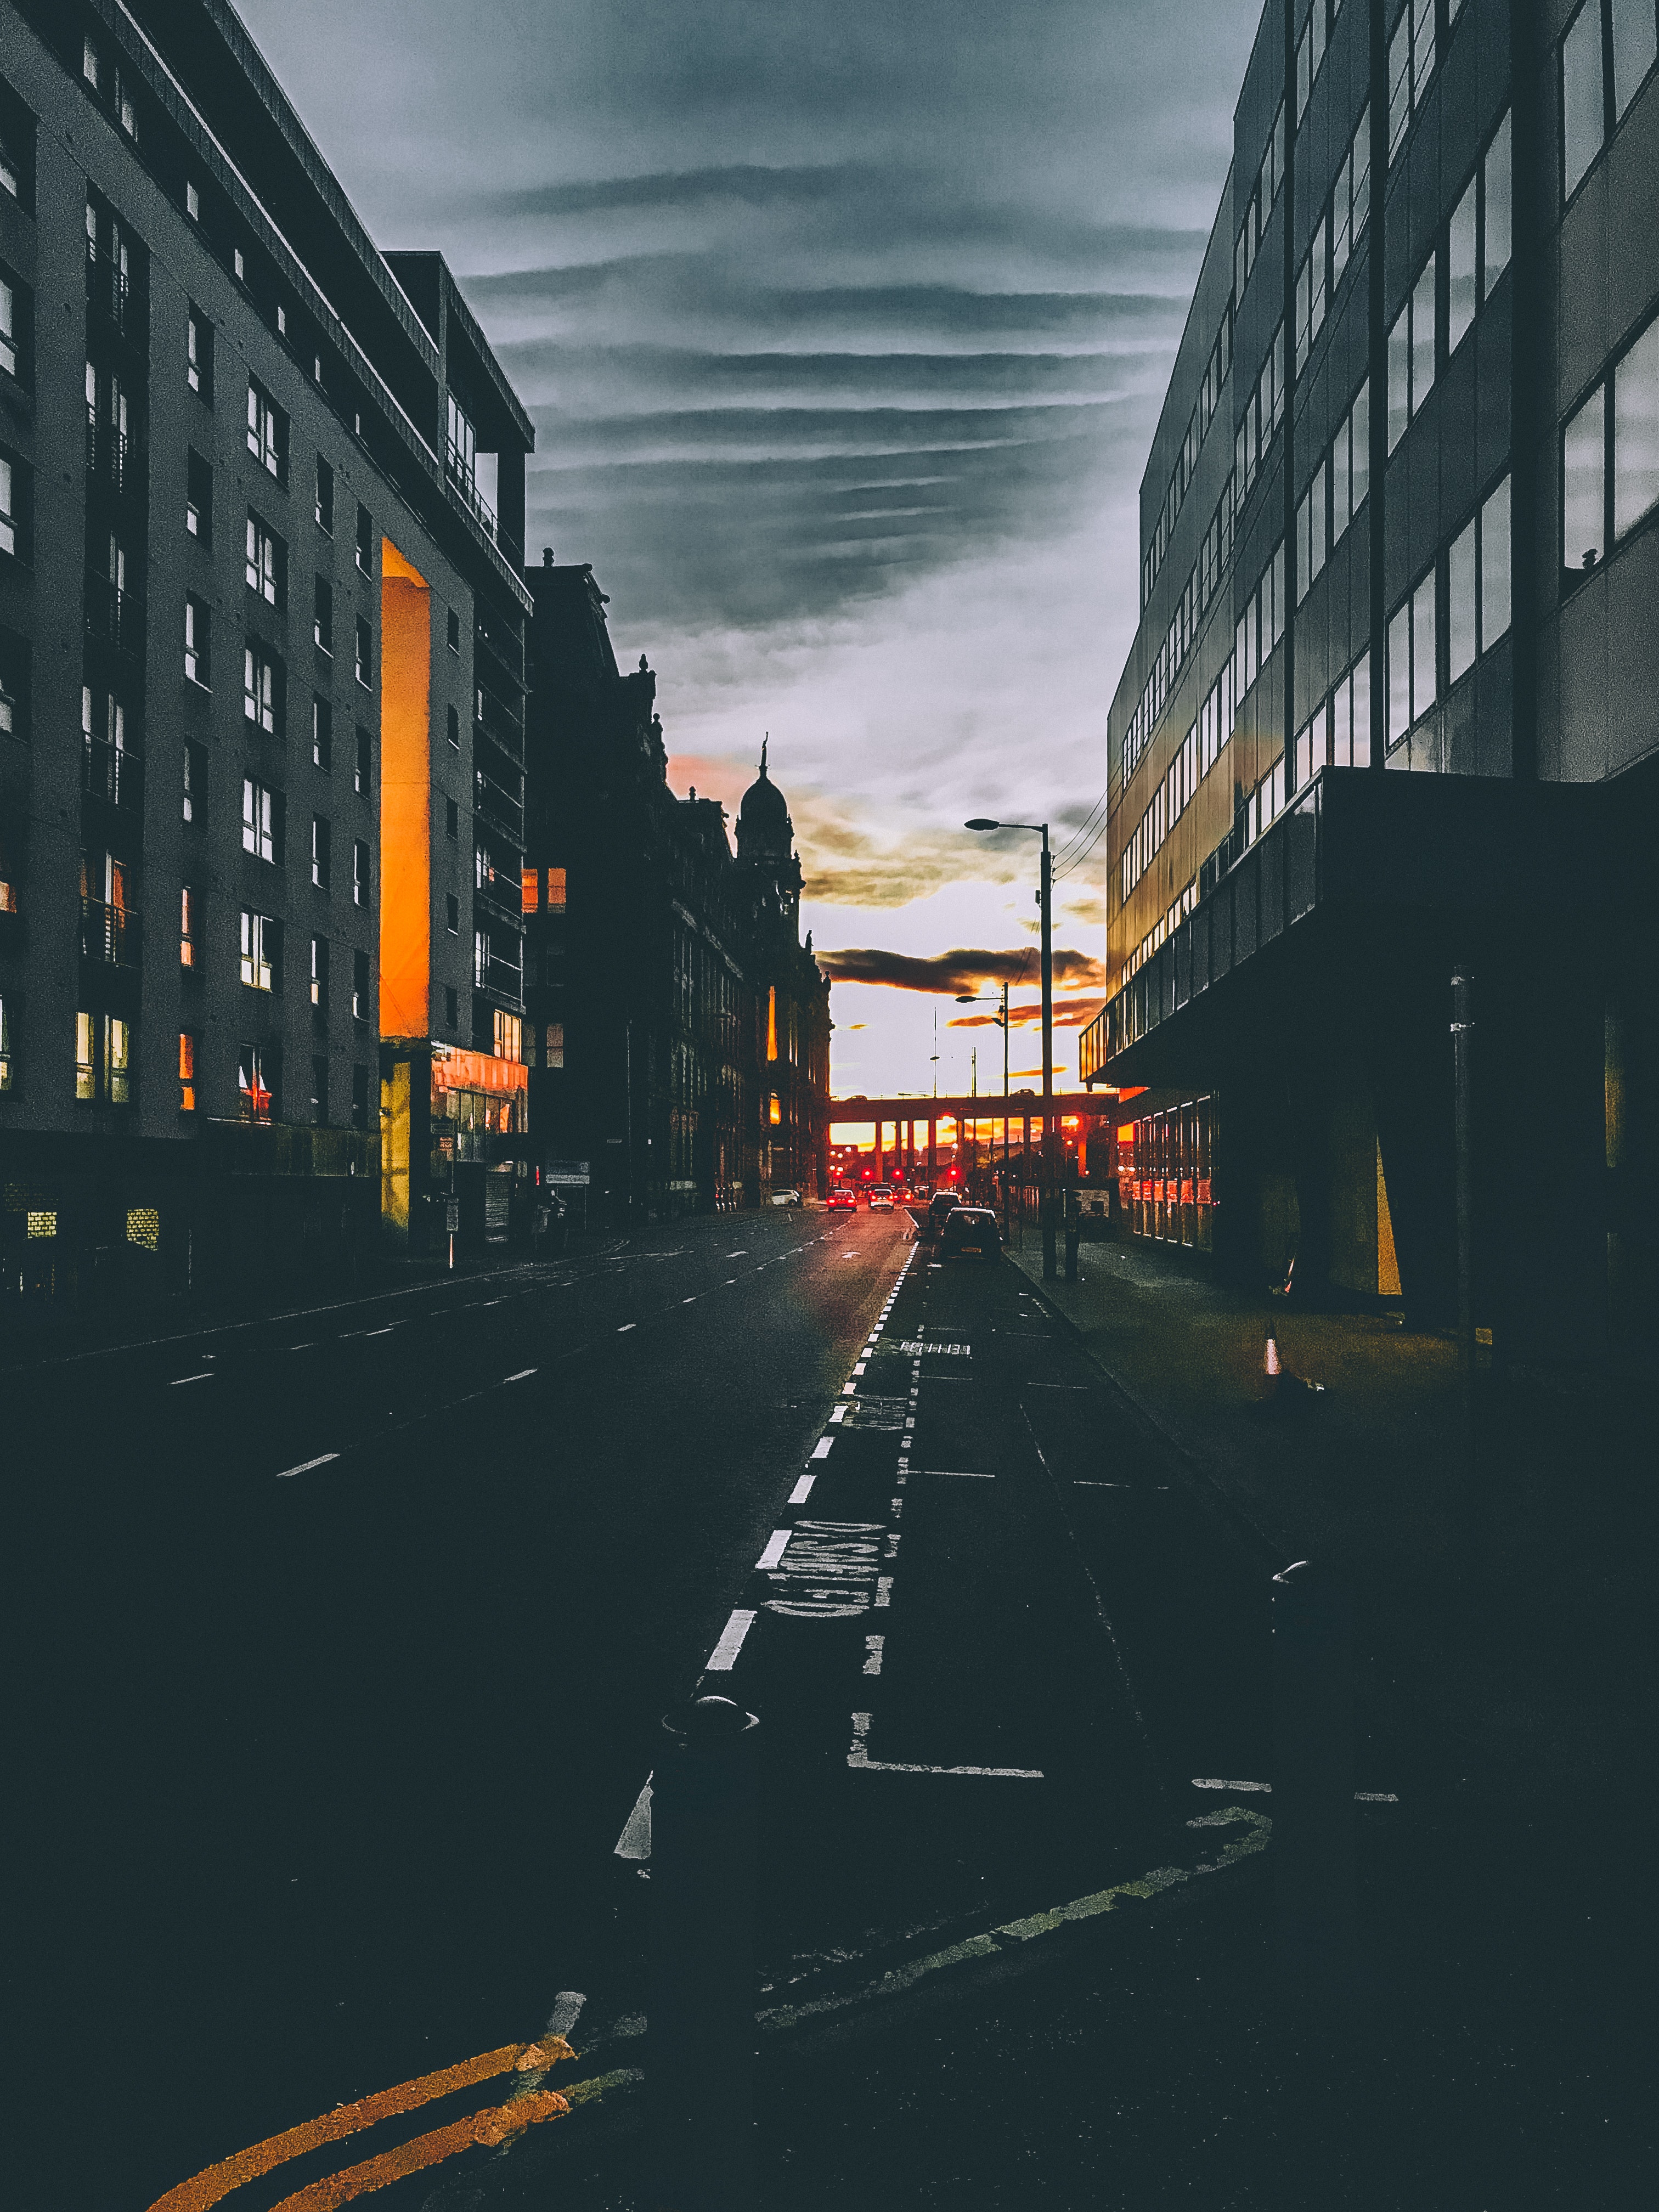
sky, urban area, metropolis, architecture, metropolitan area, atmosphere, town, evening, night, morning, city, sunset, dusk, reflection, cityscape, building, darkness, screenshot, street, downtown, road, computer wallpaper, midnight, facade